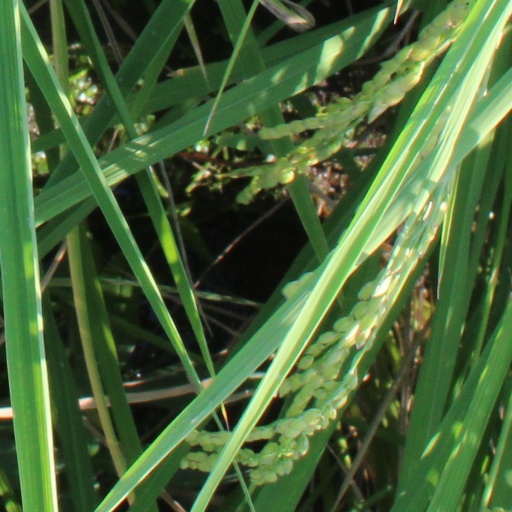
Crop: rice